Roman Catholic Diocese of Ivrea

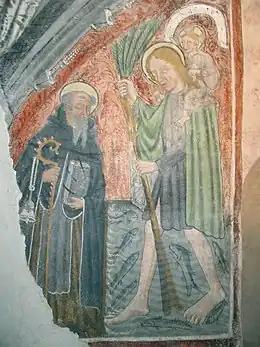
St. Christopher and St. Anthony the Abbot, Giacomo of Ivrea c. 1426

The carved walnut reredos depicting motifs of plants and human and animal figures, attributed to Baldino of Surso, are now in the Civic Museum of Ancient Art in Turin. The crypt contains frescoes from the thirteenth to the fifteenth century, some damaged by time. On the foundation pillar of the southern bell tower, a holy warrior is depicted, possibly representing a member of the Theban Legion. There is also some early work by Giacomino of Ivrea and a painting attributed to the Maestro di Oropa.